Giuseppe Francesco Borri

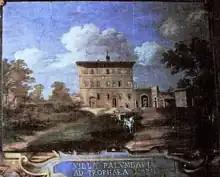
Villa Palombara

According to the legend, handed down in 1802 by scholar Francesco Cancellieri, one morning in 1657, a stranger was caught gathering herbs in the garden of Marquis Massimiliano Palombara. He was brought to the Marquis by the servants. He declared himself to be an alchemist, to have knowledge of the Marquis' alchemical researches and to be able to show him the feasibility of transmutational work, without any request or reward, and to be interested in knowing Palombara's methods and researches.